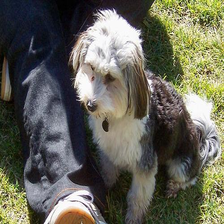
Species: dog
Breed: havanese